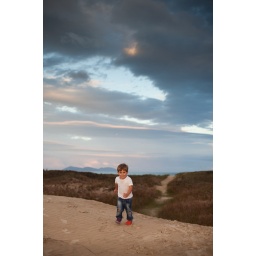
Boy running over sand dune_02